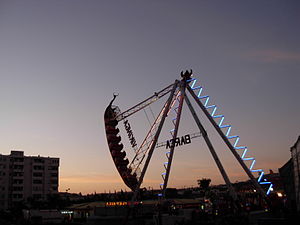
Pendulforlystelse
Vikingeskib/piratskib i Los Christianos på Tenerife.
Pendulforlystelser er forlystelser som udsætter passagerer for pendulvirkninger og dermed vekslende gravitation og hastigheder.